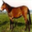
Label: horse